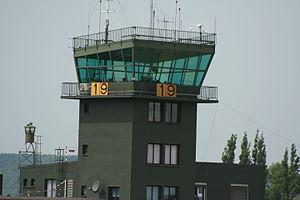
Tour de contrôle BA128 Metz-Frescaty
La base aérienne 128 Metz-Frescaty « Lieutenant-colonel Dagnaux » est une ancienne base militaire de l’armée de l’air française située au sud de Metz, sur les communes d'Augny et Marly, en activité de 1955 à juin 2012. Le lieu est renommé Plateau de Frescaty en 2015. Depuis juillet 2019, il sert de centre d'entraînement aux joueurs du FC Metz.
Le contrôle d'aérodrome est le service du contrôle de la circulation aérienne pour la circulation d'aérodrome : l'ensemble de la circulation des aéronefs et des véhicules sur l'aire de manœuvre d'un aérodrome et des aéronefs qui se trouvent dans le ou les circuits d'aérodrome, qui y pénètrent ou qui en sortent.